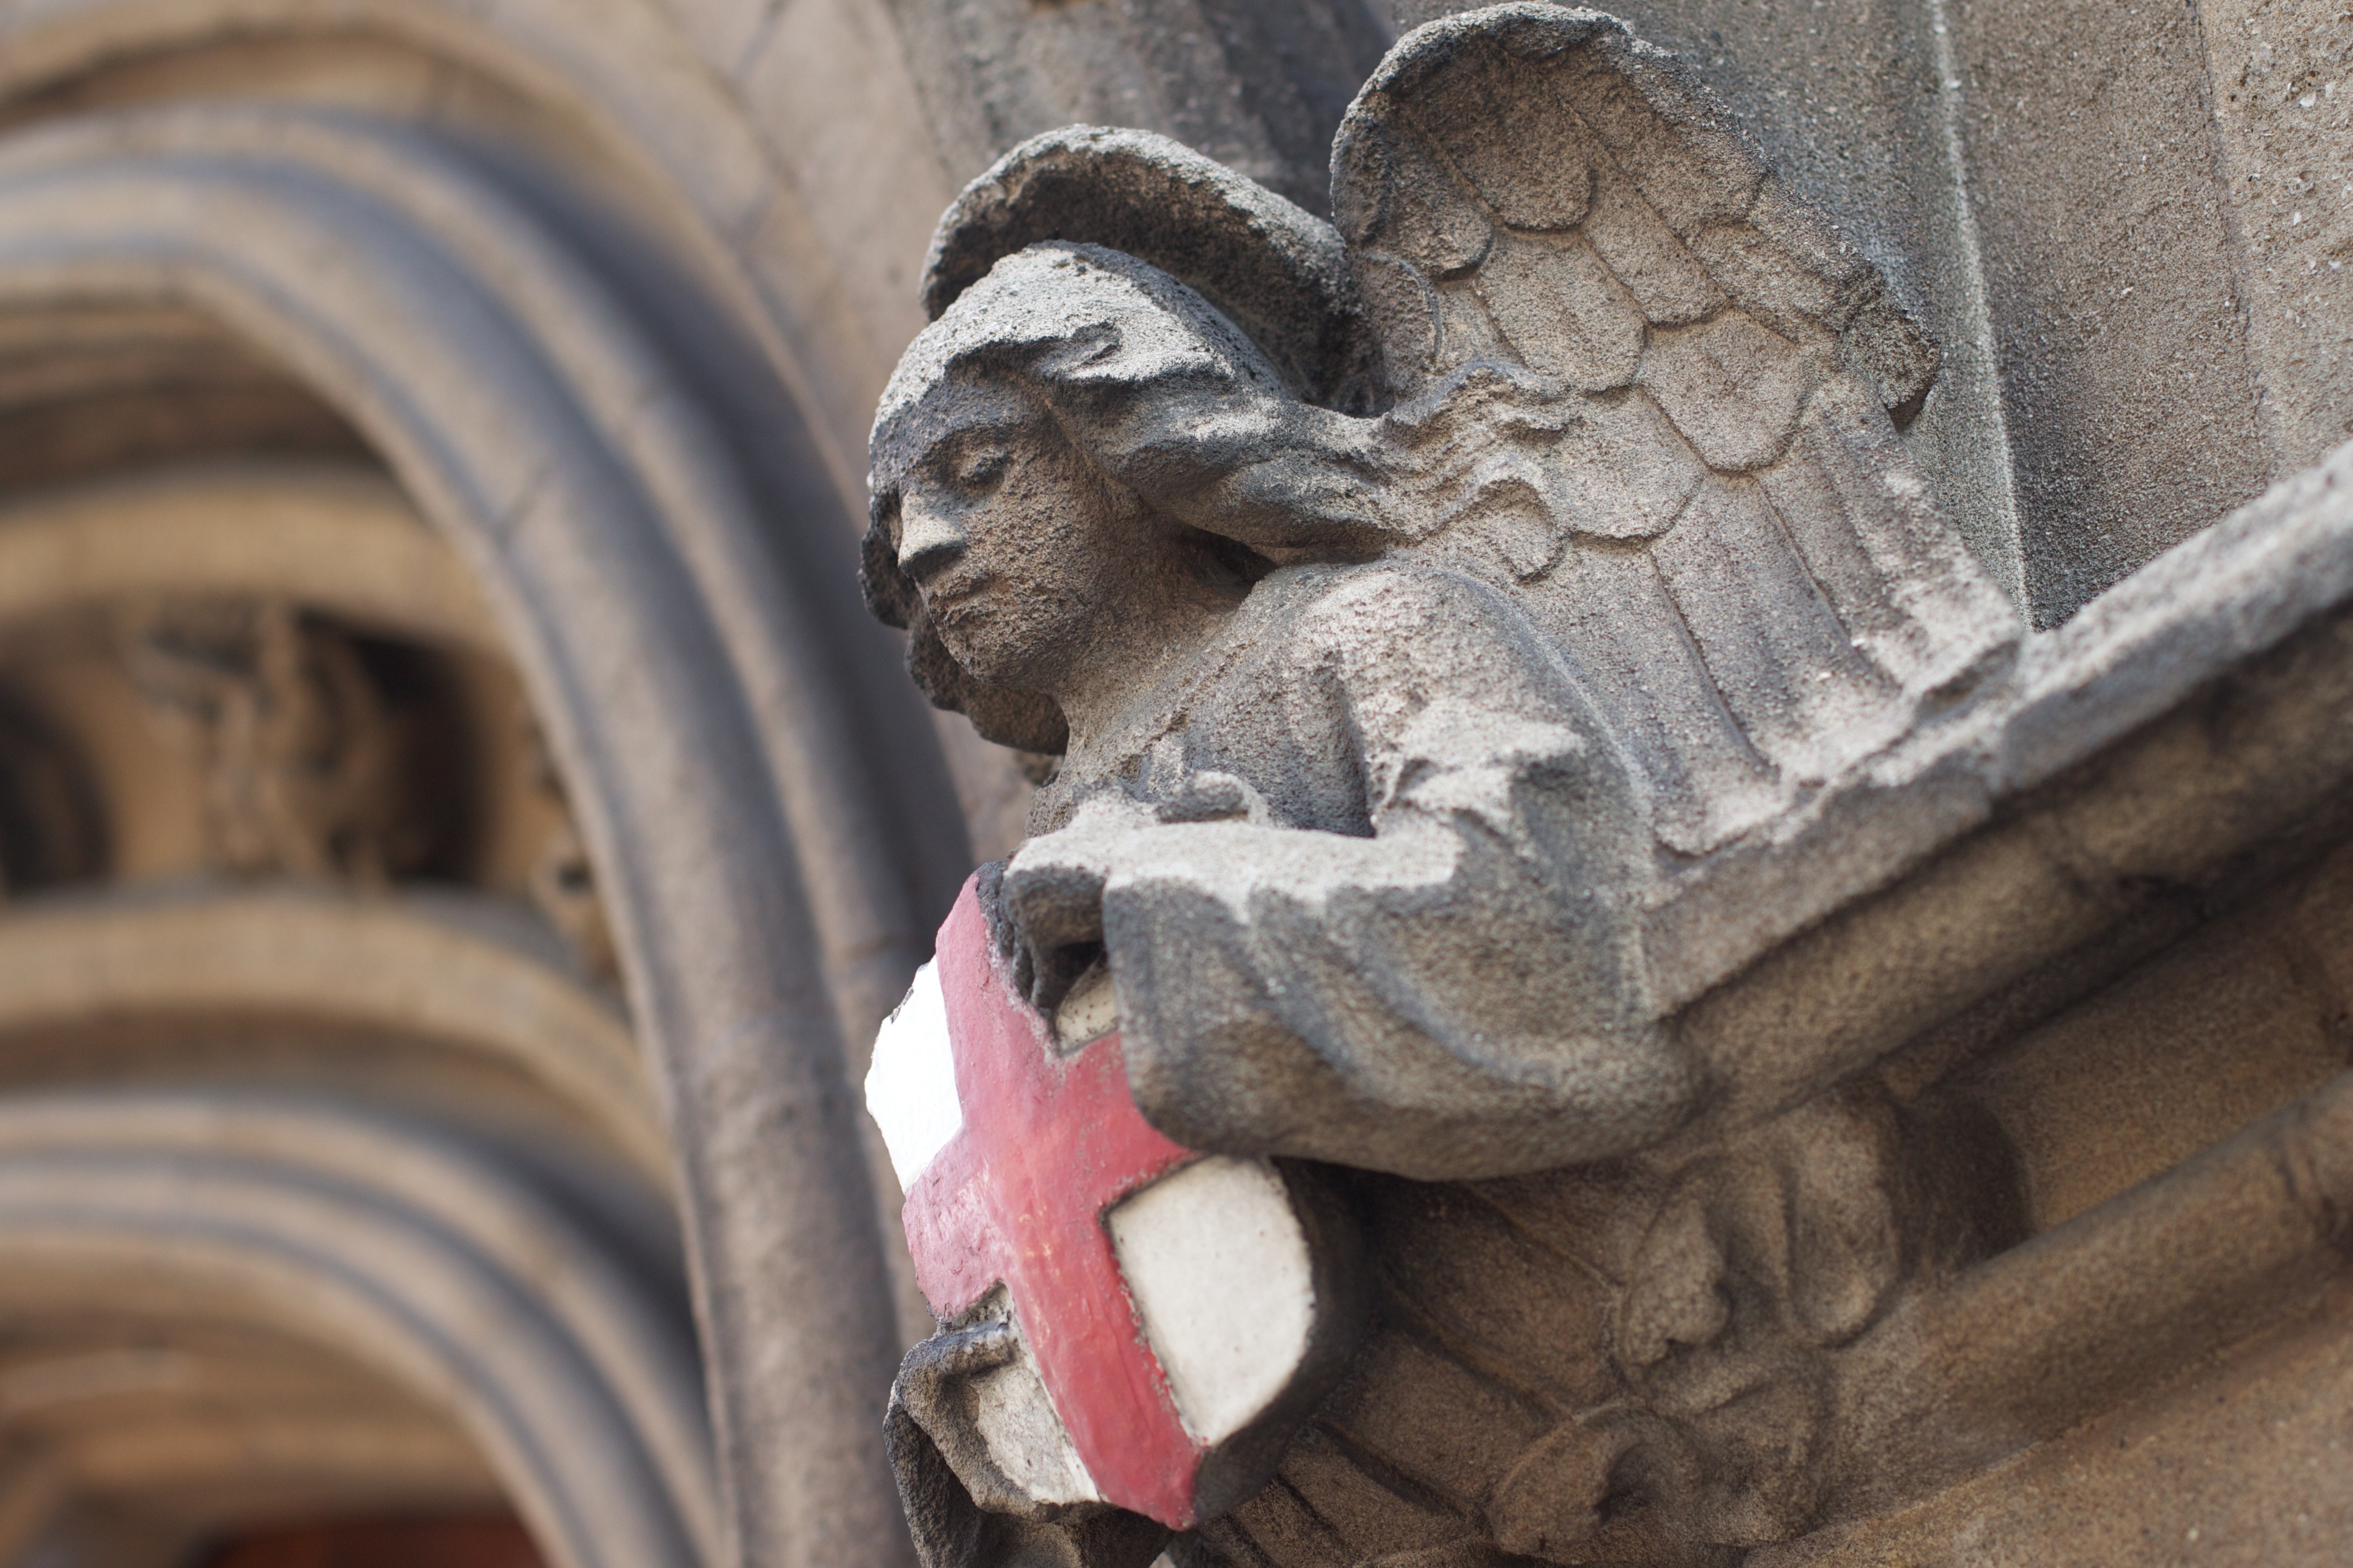
monument, statue, gargoyle, sculpture, art, temple, carving, stone carving, ancient history